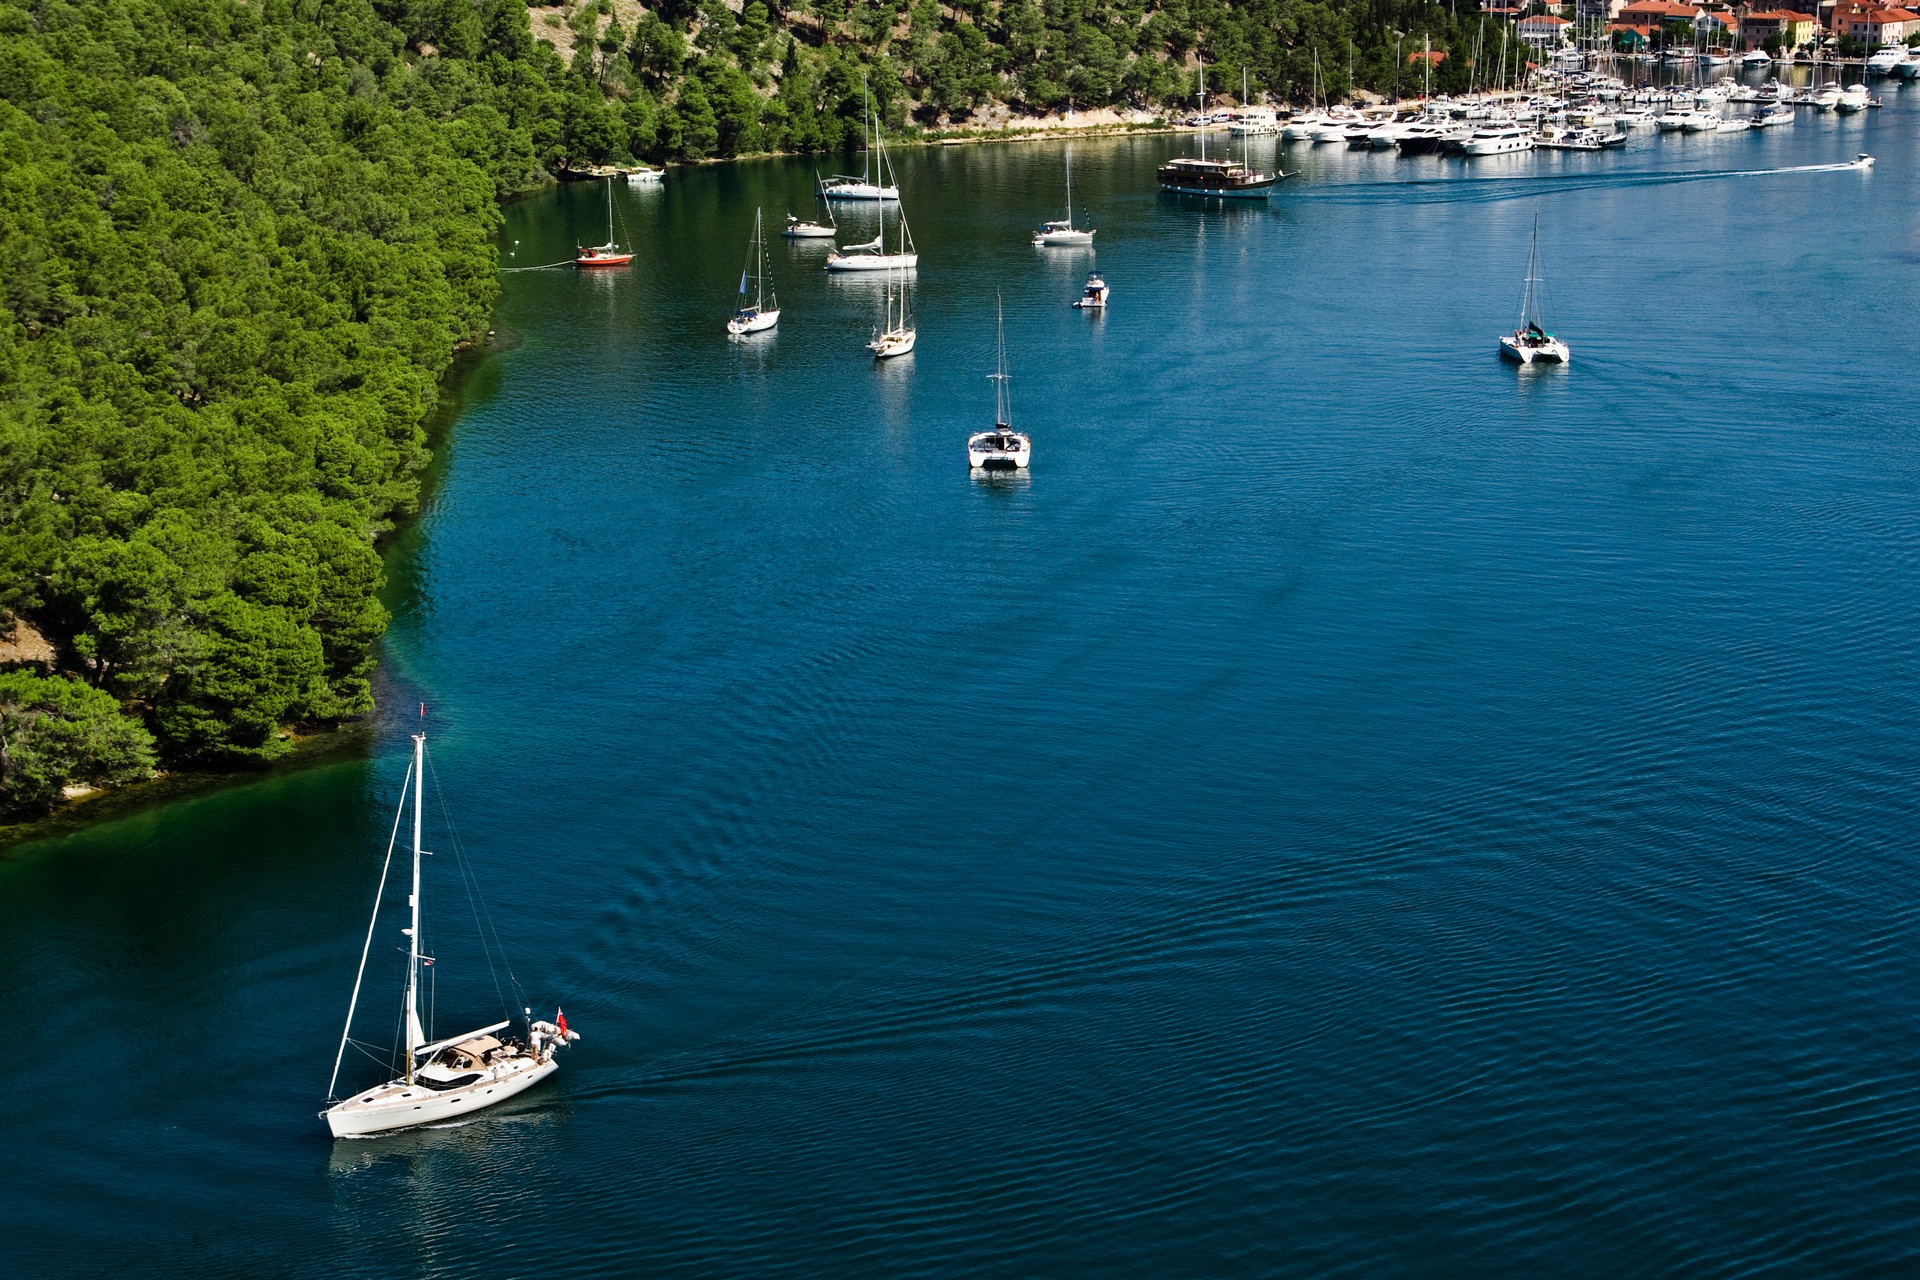
landscape, sea, tree, water, nature, forest, dock, boat, lake, summer, vacation, travel, europe, green, reflection, vehicle, bay, harbor, blue, reservoir, tourism, body of water, croatia, boating, boats, dalmatia, catamaran, watercraft rowing